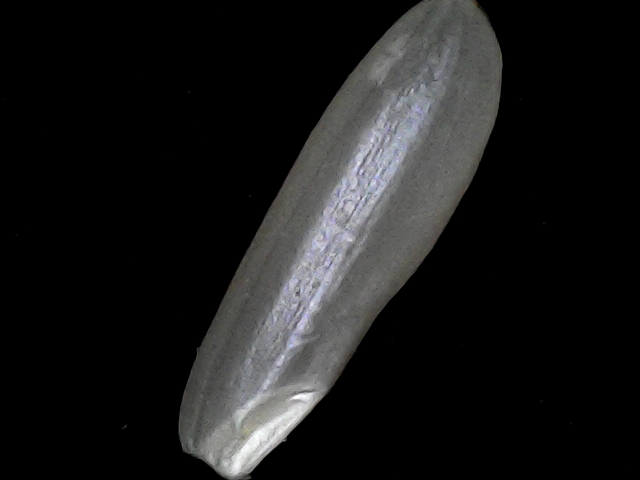
Rice variety: BRRI67